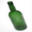
Label: bottle